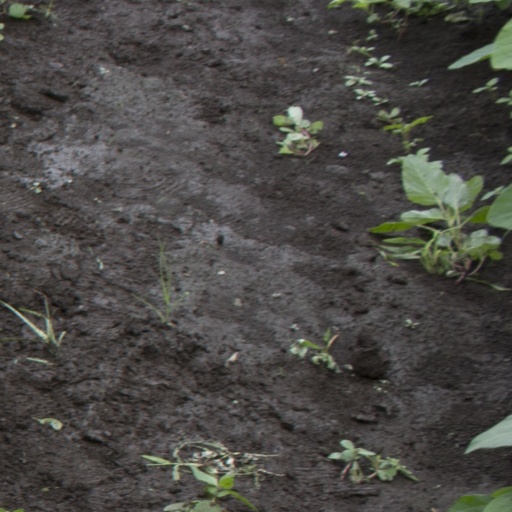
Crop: soybean